Ashleigh Barty career statistics

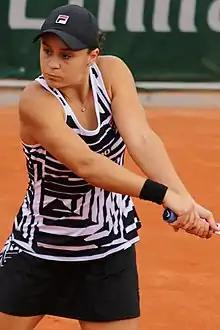
Barty at the 2019 French Open, where she won her maiden Grand Slam singles title

"Only main-draw results in WTA Tour, Grand Slam tournaments, Billie Jean King Cup (Fed Cup), Hopman Cup and Olympic Games are included in win–loss records."